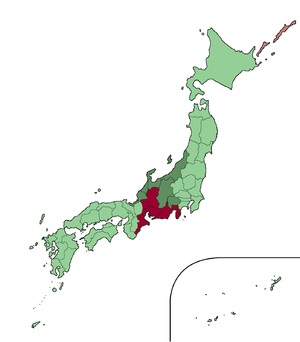
La région du Tōkai correspond à la partie centrale de la côte pacifique de l'île de Honshū. C'est un sous-ensemble du Chūbu.